Water industry

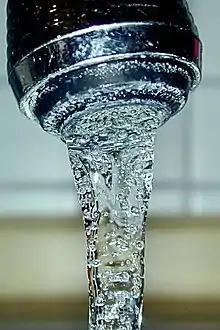
Drinking water

The water industry provides drinking water and wastewater services (including sewage treatment) to residential, commercial, and industrial sectors of the economy. Typically public utilities operate water supply networks. The water industry does not include manufacturers and suppliers of bottled water, which is part of the beverage production and belongs to the food sector.